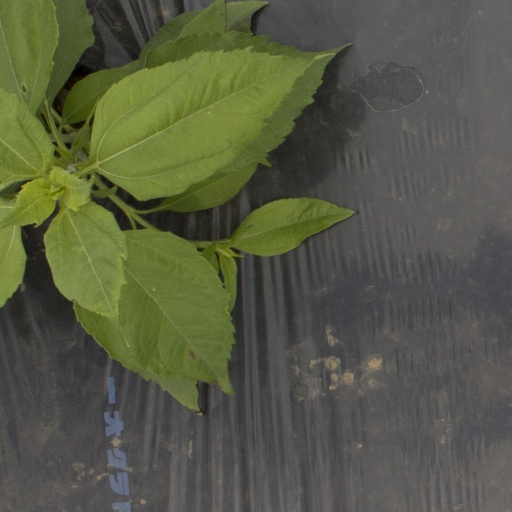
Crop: Jerusalem artichoke